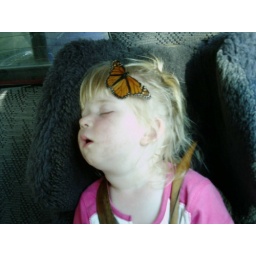
butterfly flew in the car window